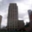
Label: skyscraper